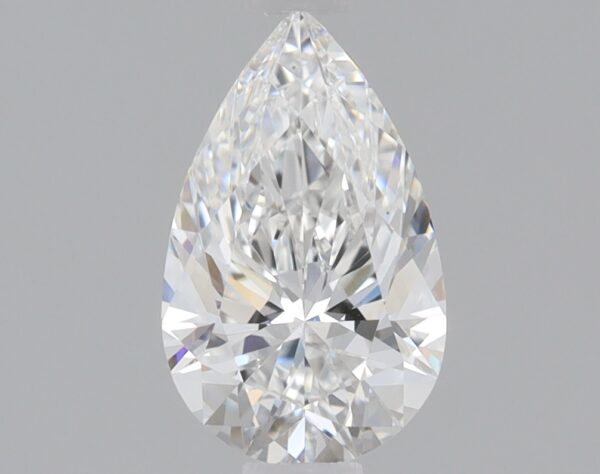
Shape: pear
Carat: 0.72
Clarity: VS1
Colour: E
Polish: EX
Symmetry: EX
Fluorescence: NONE
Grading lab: IGI
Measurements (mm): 8.1 x 4.98 x 3.12